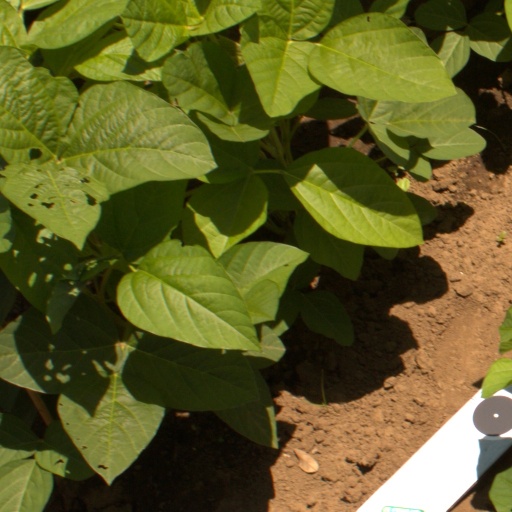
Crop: soybean